Recovered Territories

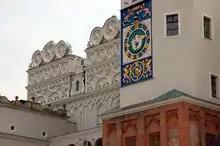
Castle of the Dukes of Pomerania in Szczecin

The Pomeranian (Western Pomeranian) parts of the Recovered Territories came under Polish rule several times from the late 10th century on, when Mieszko I acquired at least significant parts of them. Mieszko's son Bolesław I established a bishopric in the Kołobrzeg area in 1000–1005/07, before the area was lost again. Despite further attempts by Polish dukes to again control the Pomeranian tribes, this was only partly achieved by Bolesław III in several campaigns lasting from 1116 to 1121. Successful Christian missions ensued in 1124 and 1128; however, by the time of Bolesław's death in 1138, most of West Pomerania (the Griffin-ruled areas) was no longer controlled by Poland. Shortly after, the Griffin Duke of Pomerania, Boguslav I., achieved the integration of Pomerania into the Holy Roman Empire. The easternmost part of later Western Pomerania (including the city of Słupsk) in the 13th century was part of Eastern Pomerania, which was re-integrated with Poland, and later on, in the 14th and 15th centuries formed a duchy, which rulers were vassals of Jagiellon-ruled Poland. Over the following centuries Western Pomerania was largely Germanized, although a small Slavic Polabian minority remained. Indigenous Slavs and Poles faced discrimination from the arriving Germans, who on a local level since the 16th century imposed discriminatory regulations, such as bans on buying goods from Slavs/Poles or prohibiting them from becoming members of craft guilds. The Duchy of Pomerania under the native Griffin dynasty existed for over 500 years, before it was partitioned between Sweden and Brandenburg-Prussia in the 17th century. At the turn of the 20th century there lived about 14,200 persons of Polish mother-tongue in the Province of Pomerania (in the east of Farther Pomerania in the vicinity of the border with the province of West Prussia), and 300 persons using the Kashubian language (at the Łeba Lake and the Lake Gardno), the total population of the province consisting of almost 1.7 million inhabitants. The Polish communities in many cities of the region, such as Szczecin and Kołobrzeg, faced intensified repressions after the Nazis came to power in Germany in 1933.